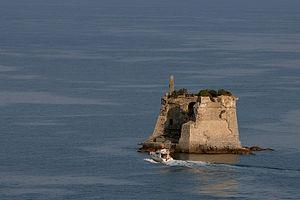
Le phare de Torre della Scuola est un feu actif situé sur Torre Scuola à la pointe nord-est de l'île de Palmaria faisant partie du territoire de la commune de Porto Venere, dans la région de Ligurie en Italie. Il est géré par la Marina Militare.